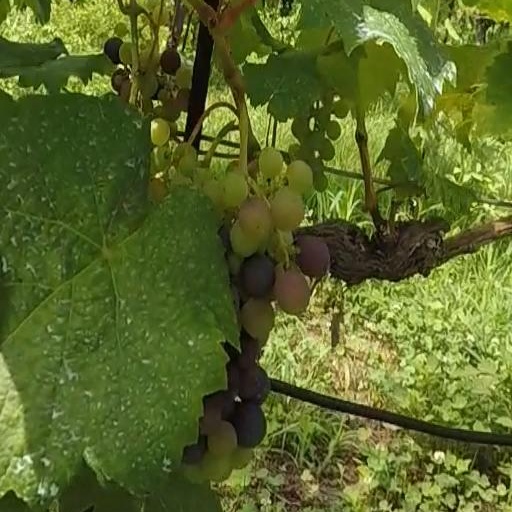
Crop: grape